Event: Nepal Earthquake
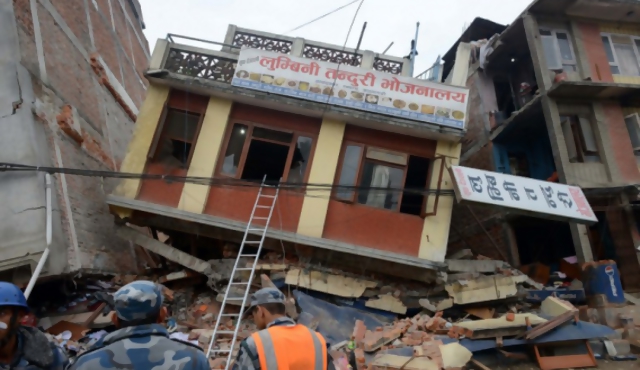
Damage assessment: damage